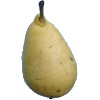
Label: Pear 2